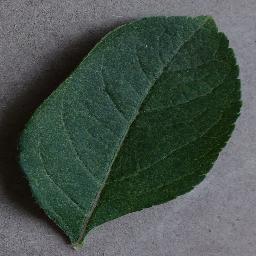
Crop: apple
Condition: healthy